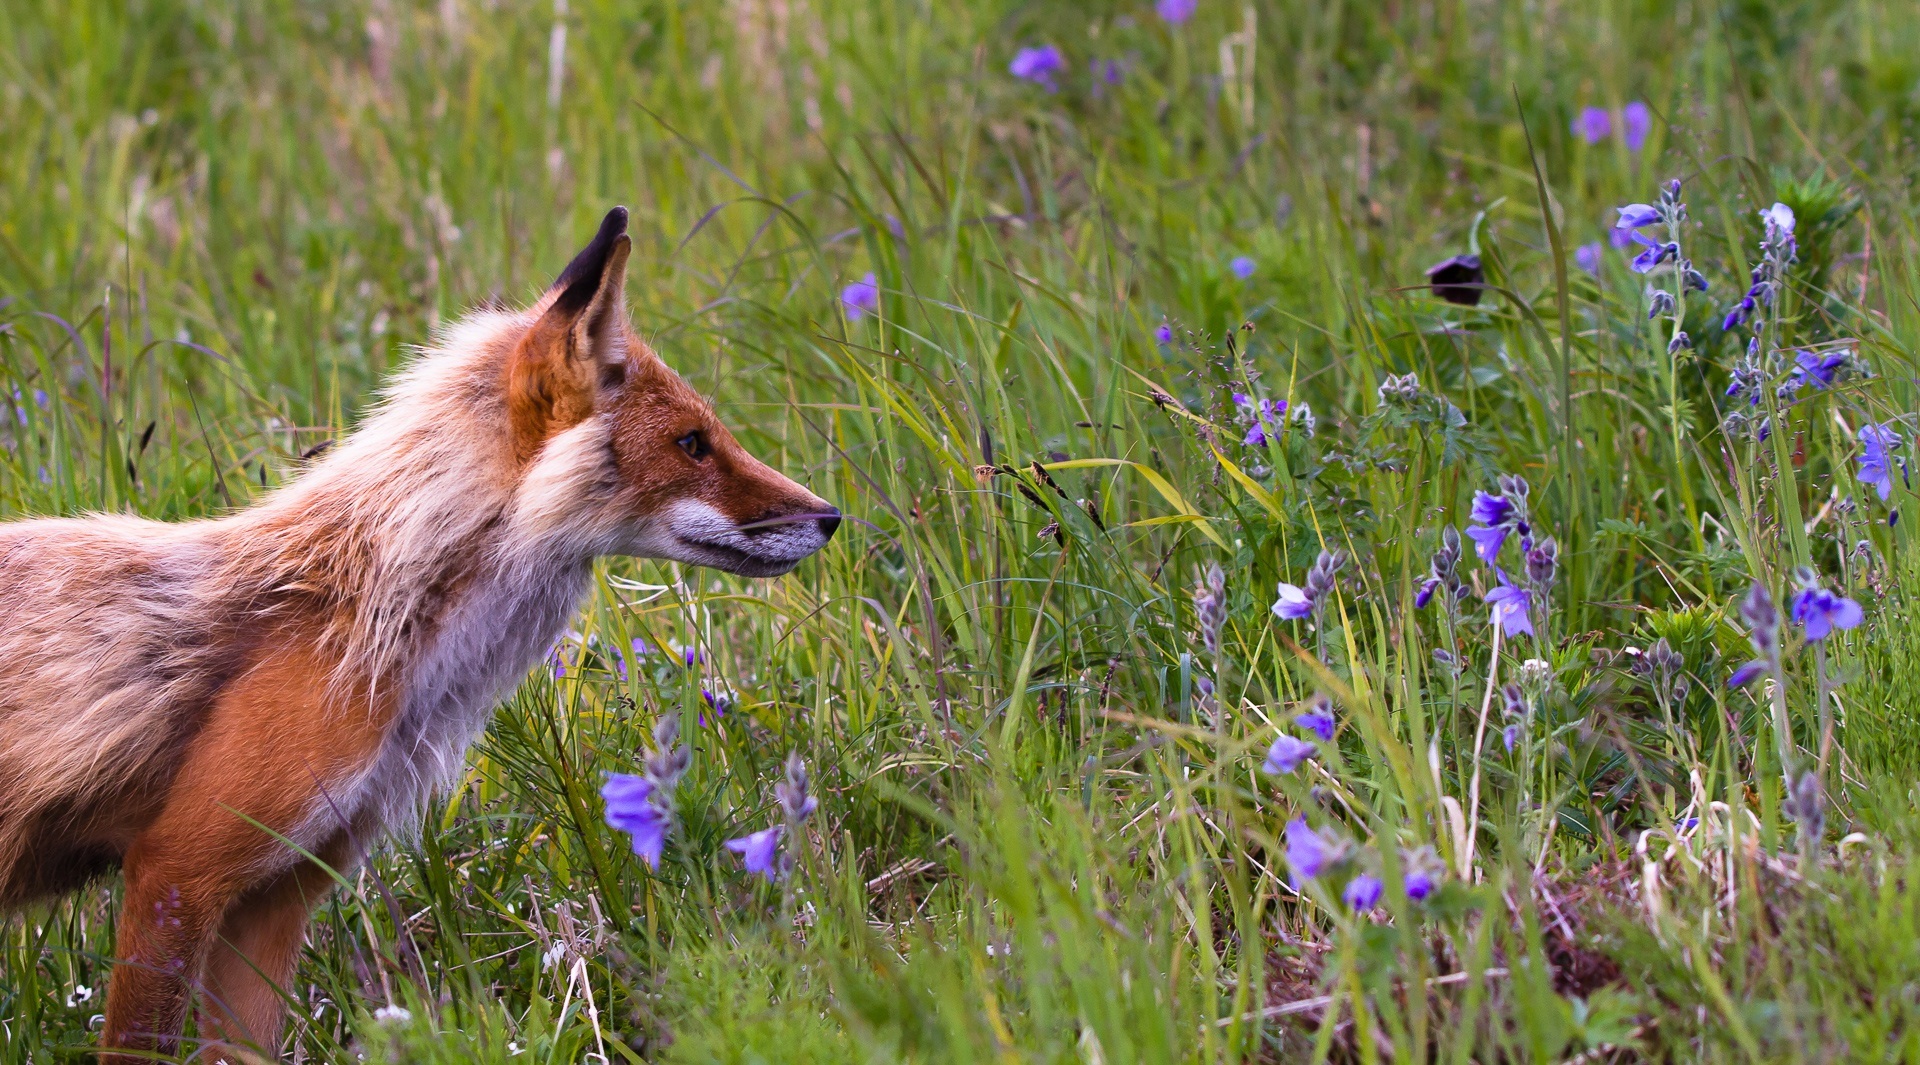
nature, grass, meadow, prairie, flower, dog, animal, looking, wildlife, wild, zoo, red, mammal, mane, fox, fauna, red fox, face, grassland, vertebrate, carnivore, dog like mammal, kit fox, dhole